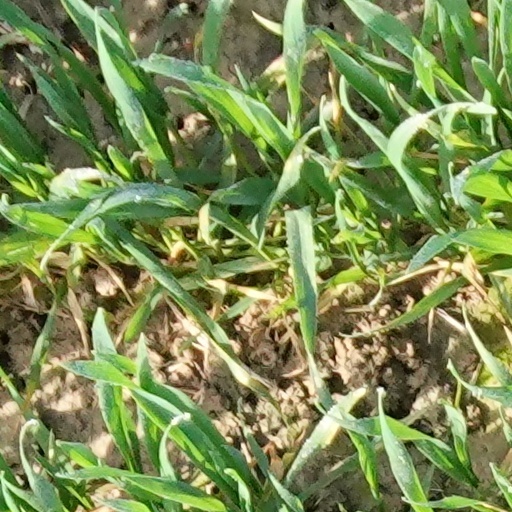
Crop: wheat